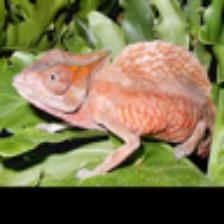
Label: NonHuman